Pricking

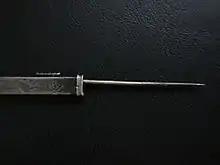
Part of a Scottish witch-pricking needle

During the height of the witch trials of the 16th and 17th centuries, common belief held that a witch could be discovered through the process of pricking their skin with needles, pins and bodkins – daggerlike instruments for drawing ribbons through hems or punching holes in cloth.